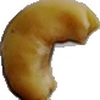
Label: caju_seed